Cari Beauchamp

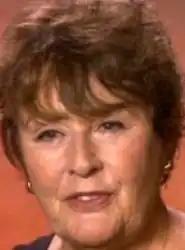
Beauchamp in 2015

Carol Ann "Cari" Beauchamp (September 12, 1949 – December 14, 2023) was an American author, historian, journalist, and documentary filmmaker. She authored the biography "Without Lying Down: Frances Marion and the Power of Women in Hollywood", which was subsequently made into a documentary film. She was the resident scholar of the Mary Pickford Foundation.